Vineta Hotel

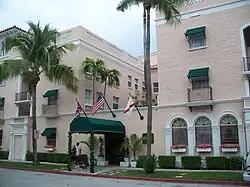

The Vineta Hotel (also known as the Palm Court Hotel or the Chesterfield Hotel) is a historic hotel in Palm Beach, Florida. It is located at 363 Cocoanut Row. On August 21, 1986, it was added to the U.S. National Register of Historic Places.